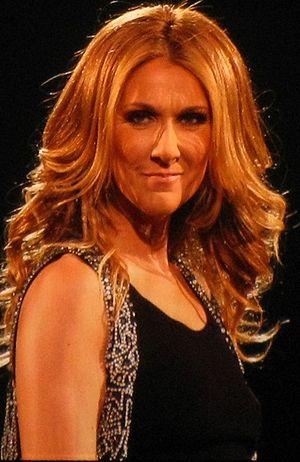
La 11ᵉ cérémonie des Victoires de la musique a lieu le 12 février 1996 au Palais des congrès de Paris. Elle est présentée par Arthur et Michel Drucker.